Humphrey Jennings

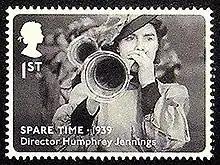
2014 Royal Mail stamp showing a still from "Spare Time"

Jennings was described by film critic and director Lindsay Anderson in 1954 as "the only real poet that British cinema has yet produced."